Lung cancer screening

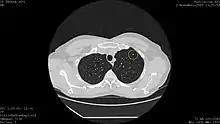
Calcified lung nodule seen on Low Dose Chest CT (circled)

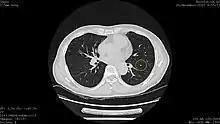
Calcified lung nodule seen on Standard Dose Chest CT (circled)

Systematic examination of lung cancer screening began in the 1970s when the National Cancer Institute (NCI) sponsored clinical trials to examine chest x-rays and sputum cytology at Johns Hopkins, Memorial Sloan-Kettering Cancer Center, and Mayo Clinic. In the Mayo Clinic study, termed "The Mayo Lung Project," researchers randomized over 9,000 male smokers age 45 and older to receive either chest x-ray and sputum screening three times a year, or annual chest x-ray screening. The results showed that more frequent screening resulted in higher resectability rate (more early-stage detection) but made no difference in mortality from lung cancer. Chest x-ray screenings were found to detect 6 times as many new cancers as sputum tests, proving the disutility of sputum tests in lung cancer screening. However, the results from the Mayo Lung Project and the Hopkins and Memorial Sloan-Kettering studies were eventually discredited, due to failure to account for lead time and length time bias. Since none demonstrated reduced lung cancer incidence or mortality between randomized groups, chest x-ray was determined to be an ineffective screening tool.